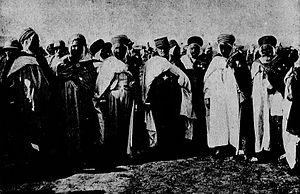
Pierre Bordes entouré des chefs indigènes (Algérie, 1928)
Pierre Bordes, né Pierre Louis Bordes à Oloron-Sainte-Marie le 28 décembre 1870 et mort à Perpignan le 22 juillet 1943, est un homme politique et haut fonctionnaire français. Il fut gouverneur de l'Algérie de 1927 à 1930.